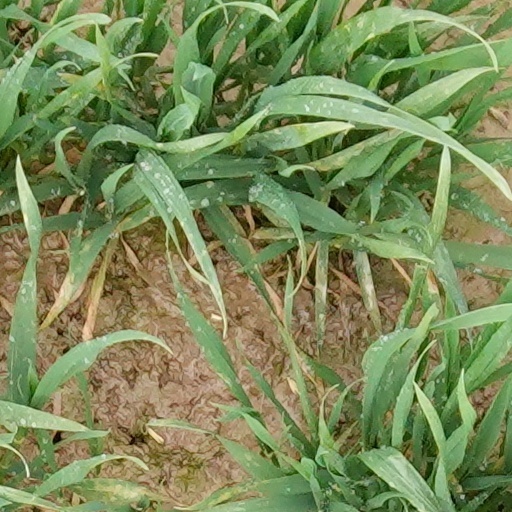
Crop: wheat